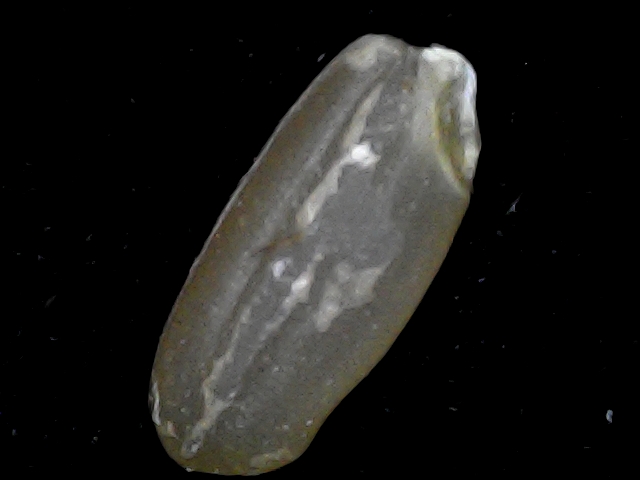
Rice variety: BD76